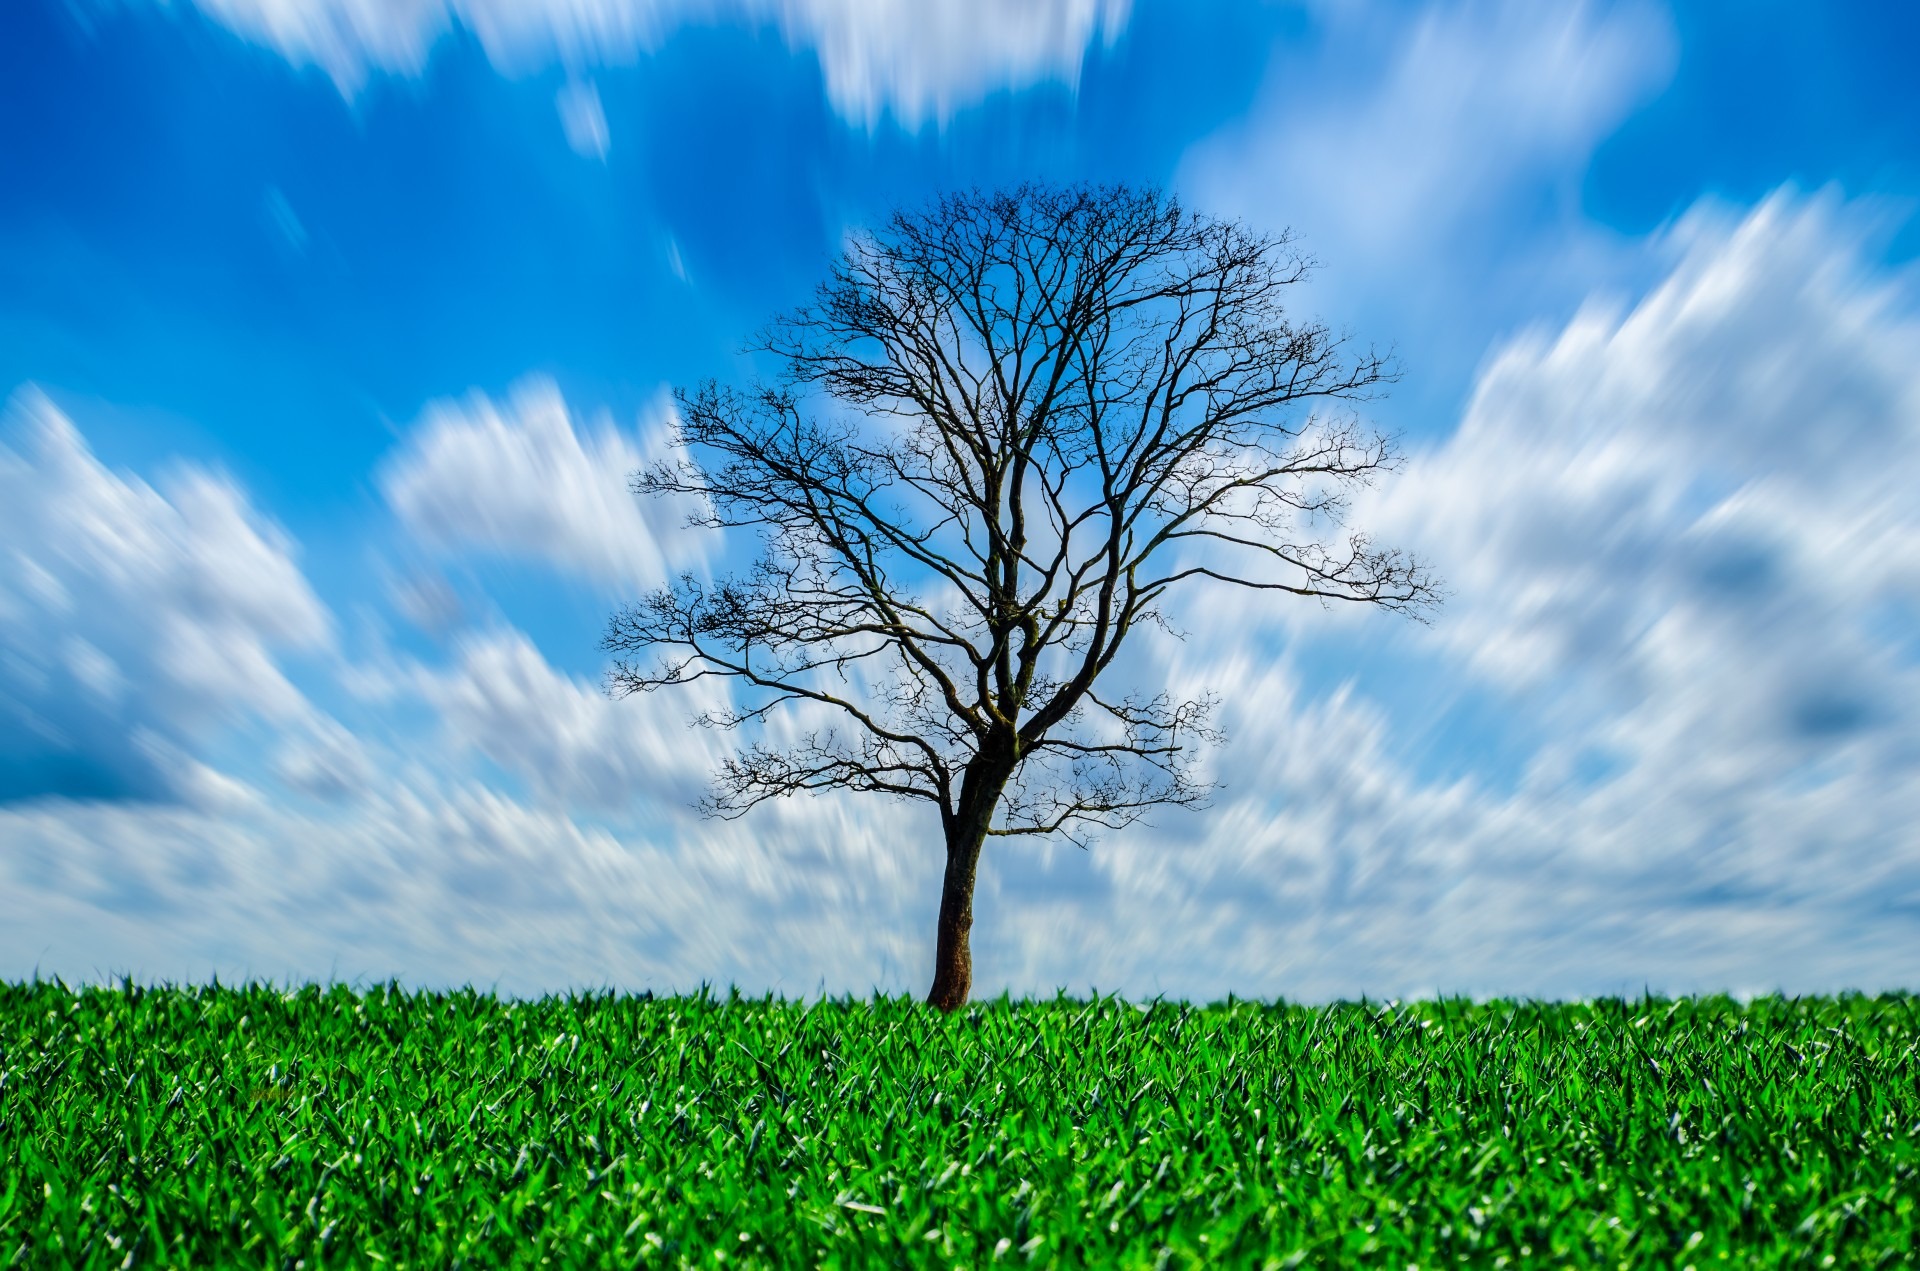
landscape, tree, nature, grass, horizon, branch, cloud, plant, sky, field, meadow, prairie, sunlight, cloudy, flower, summer, spring, natural, weather, blue, plain, grassland, seasons, branches, windy, grass family, woody plant